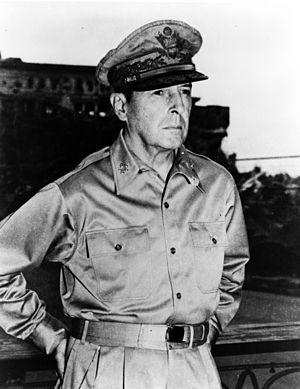
L'élection présidentielle américaine de 1948 s'est déroulée le mardi 2 novembre 1948.